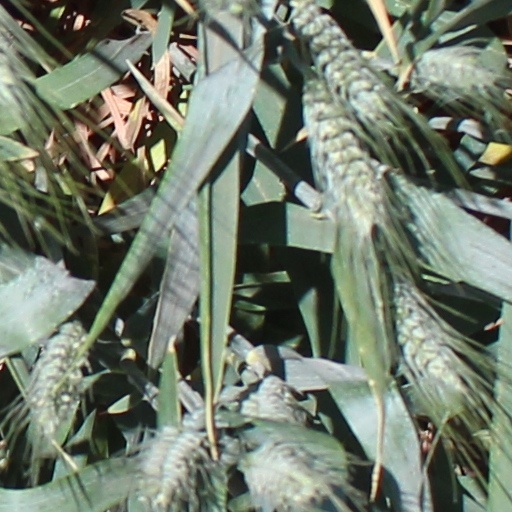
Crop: wheat